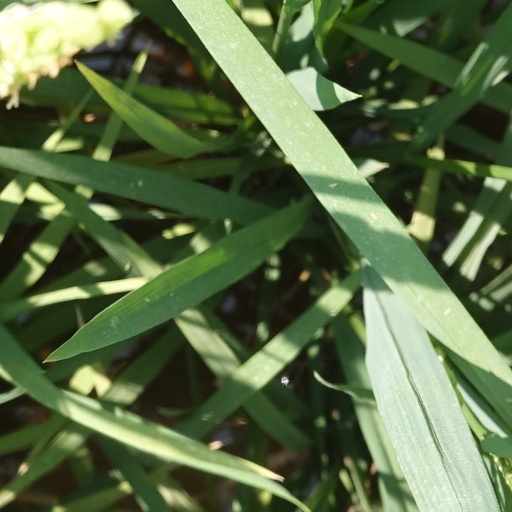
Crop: rice